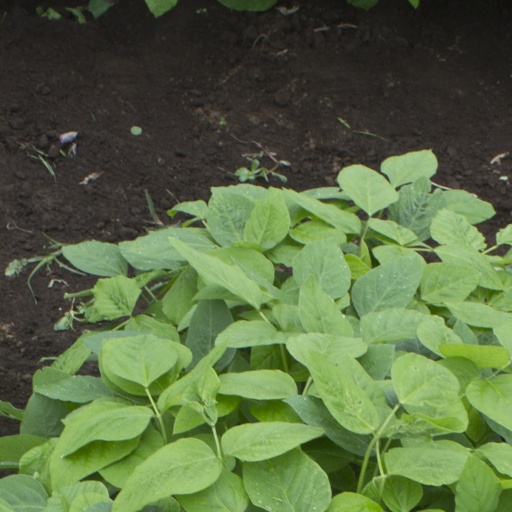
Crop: soybean